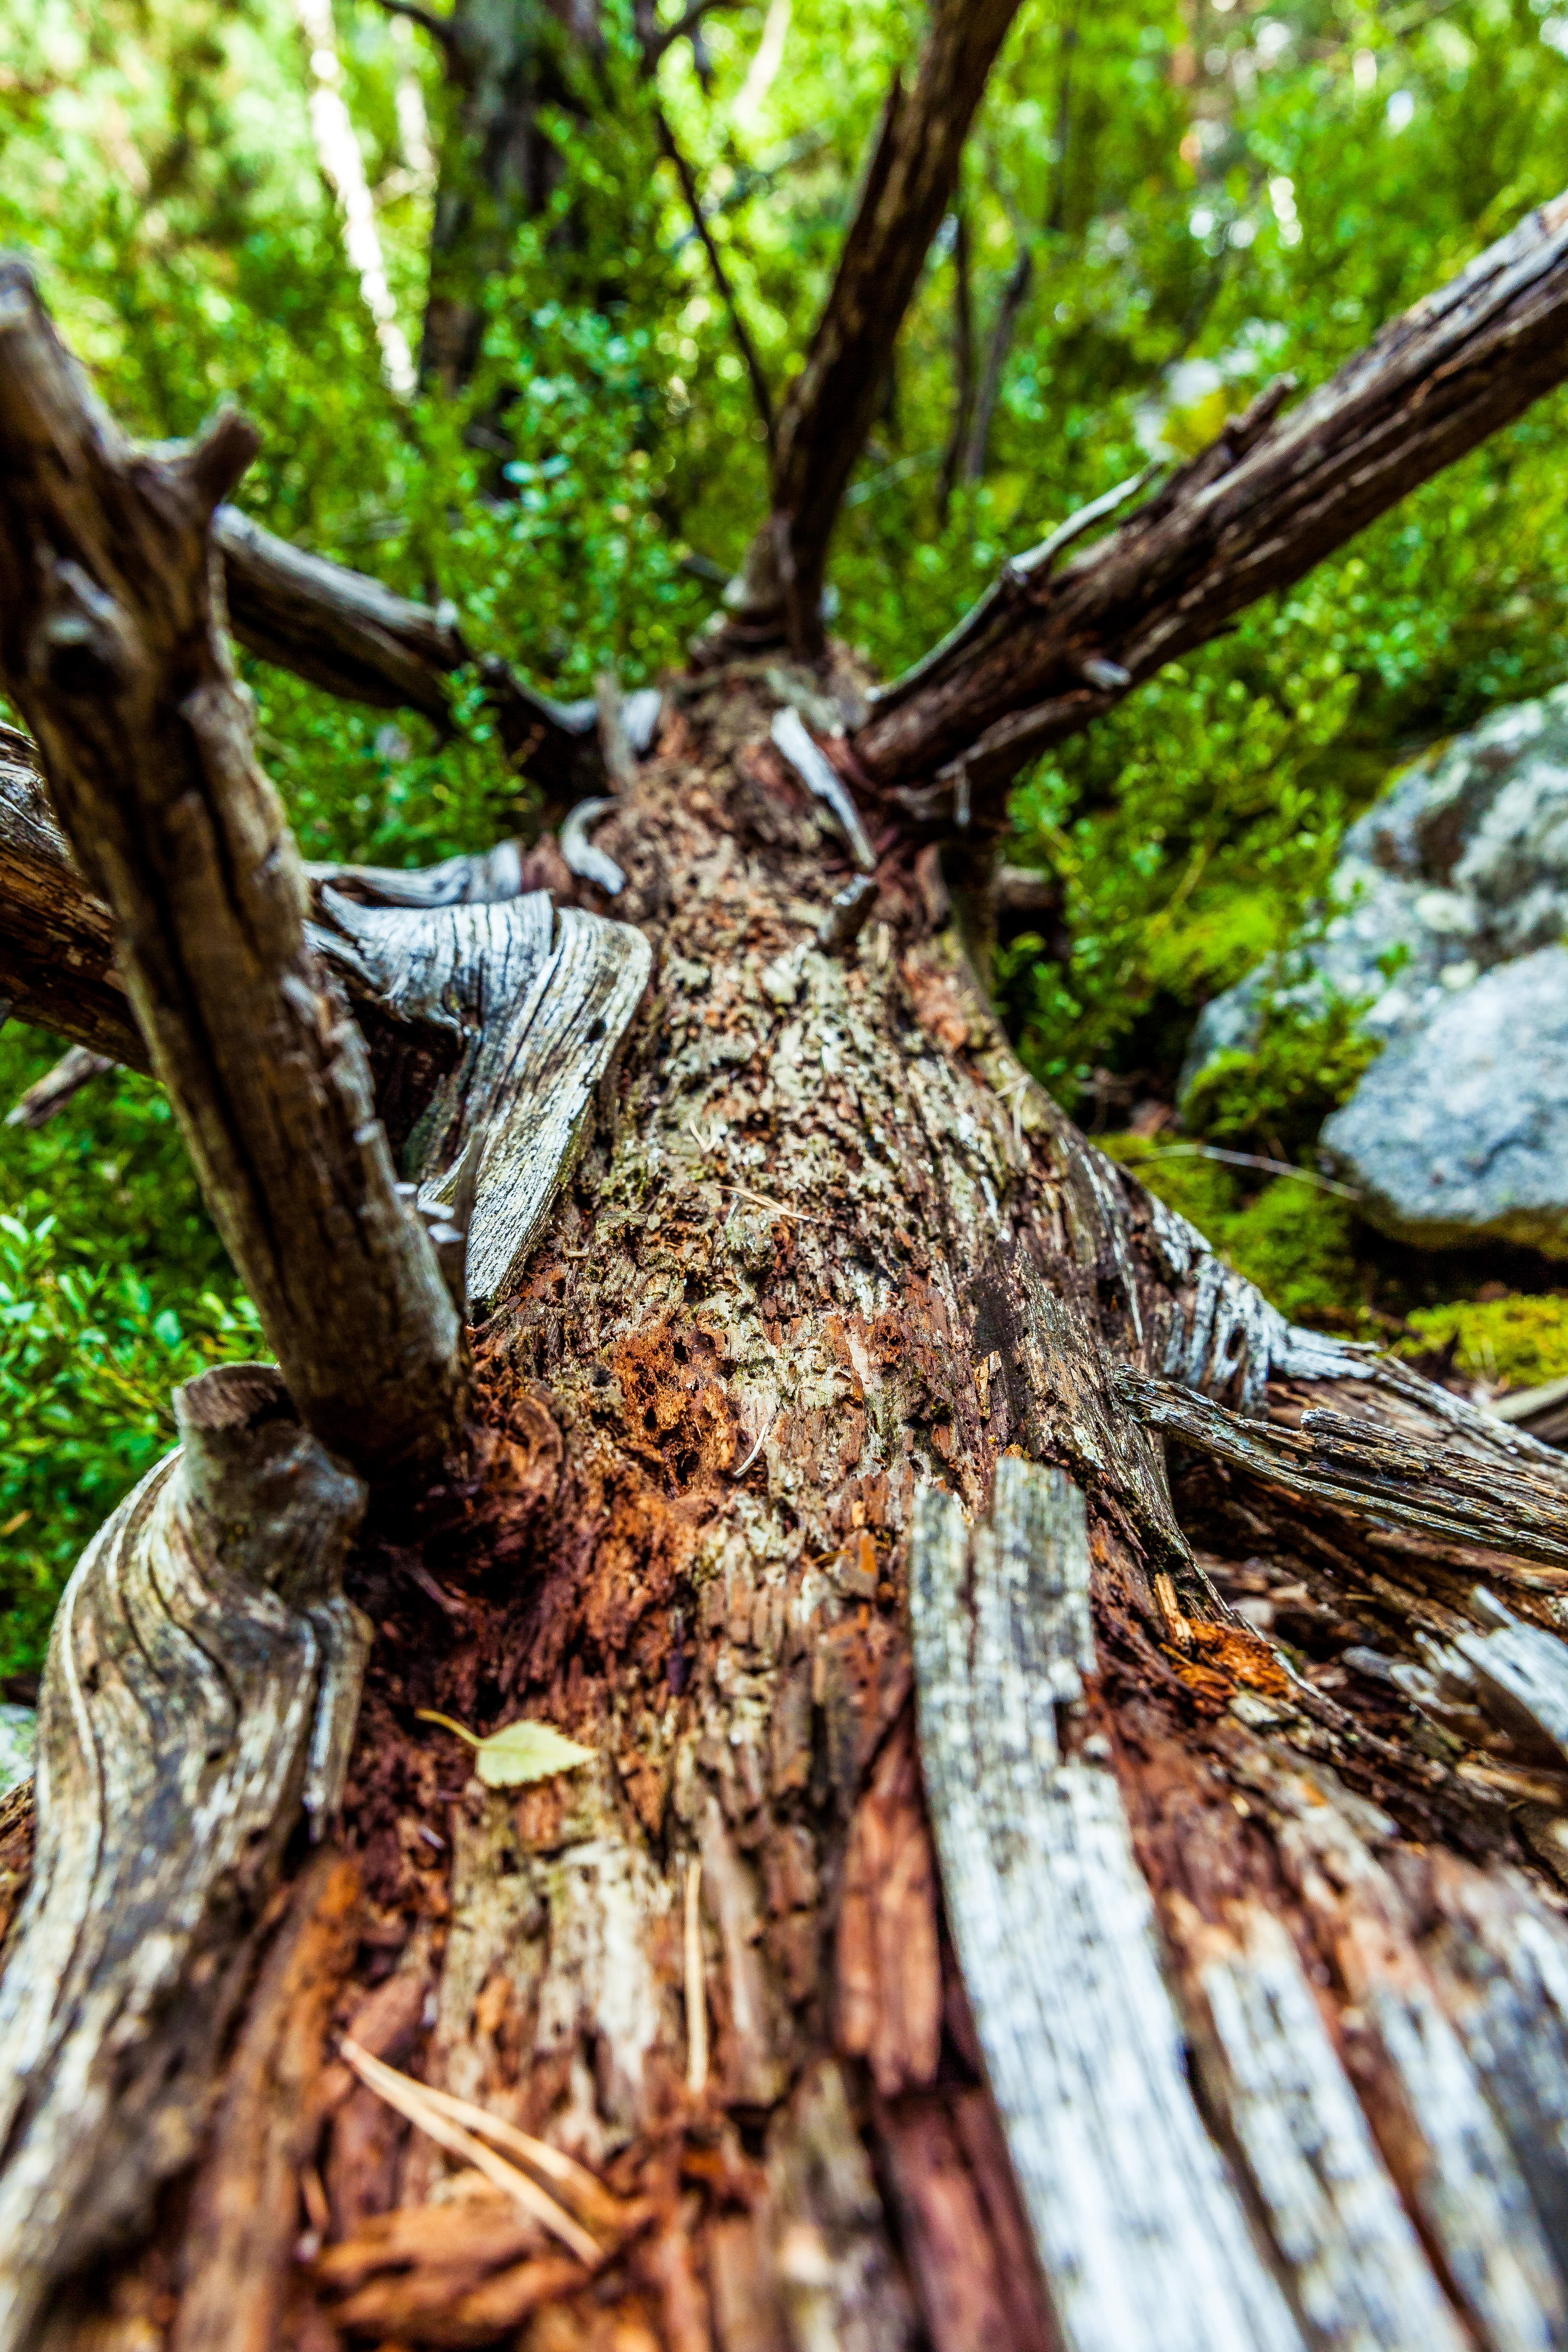
tree, nature, forest, branch, plant, wood, leaf, flower, trunk, wildlife, log, jungle, botany, flora, fauna, tree trunk, root, close up, outdoors, rainforest, woodland, habitat, natural environment, woody plant